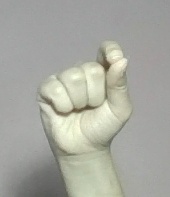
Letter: fa